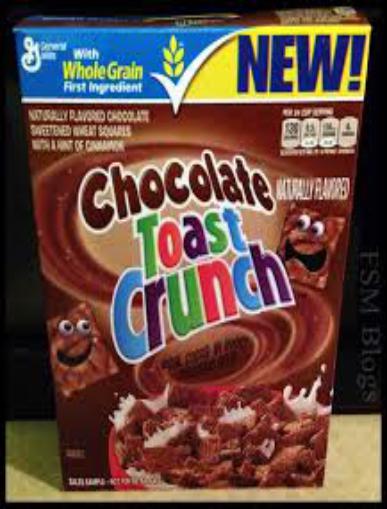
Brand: Chocolate Toast Crunch
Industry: Food